Cinchona

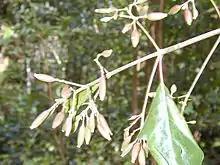
"C. pubescens" fruit

In 1865, "New Virginia" and "Carlota Colony" were established in Mexico by Matthew Fontaine Maury, a former Confederate in the American Civil War. Postwar Confederates were enticed there by Maury, now the "Imperial Commissioner of Immigration" for Emperor Maximillian of Mexico, and Archduke of Habsburg. All that survives of those two colonies are the flourishing groves of "cinchonas" established by Maury using seeds purchased from England. These seeds were the first to be introduced into Mexico.